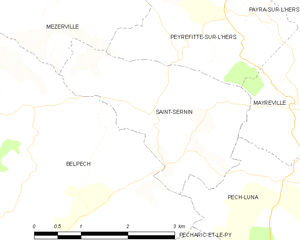
Carte des communes françaises: Saint-Sernin